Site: brandenburg
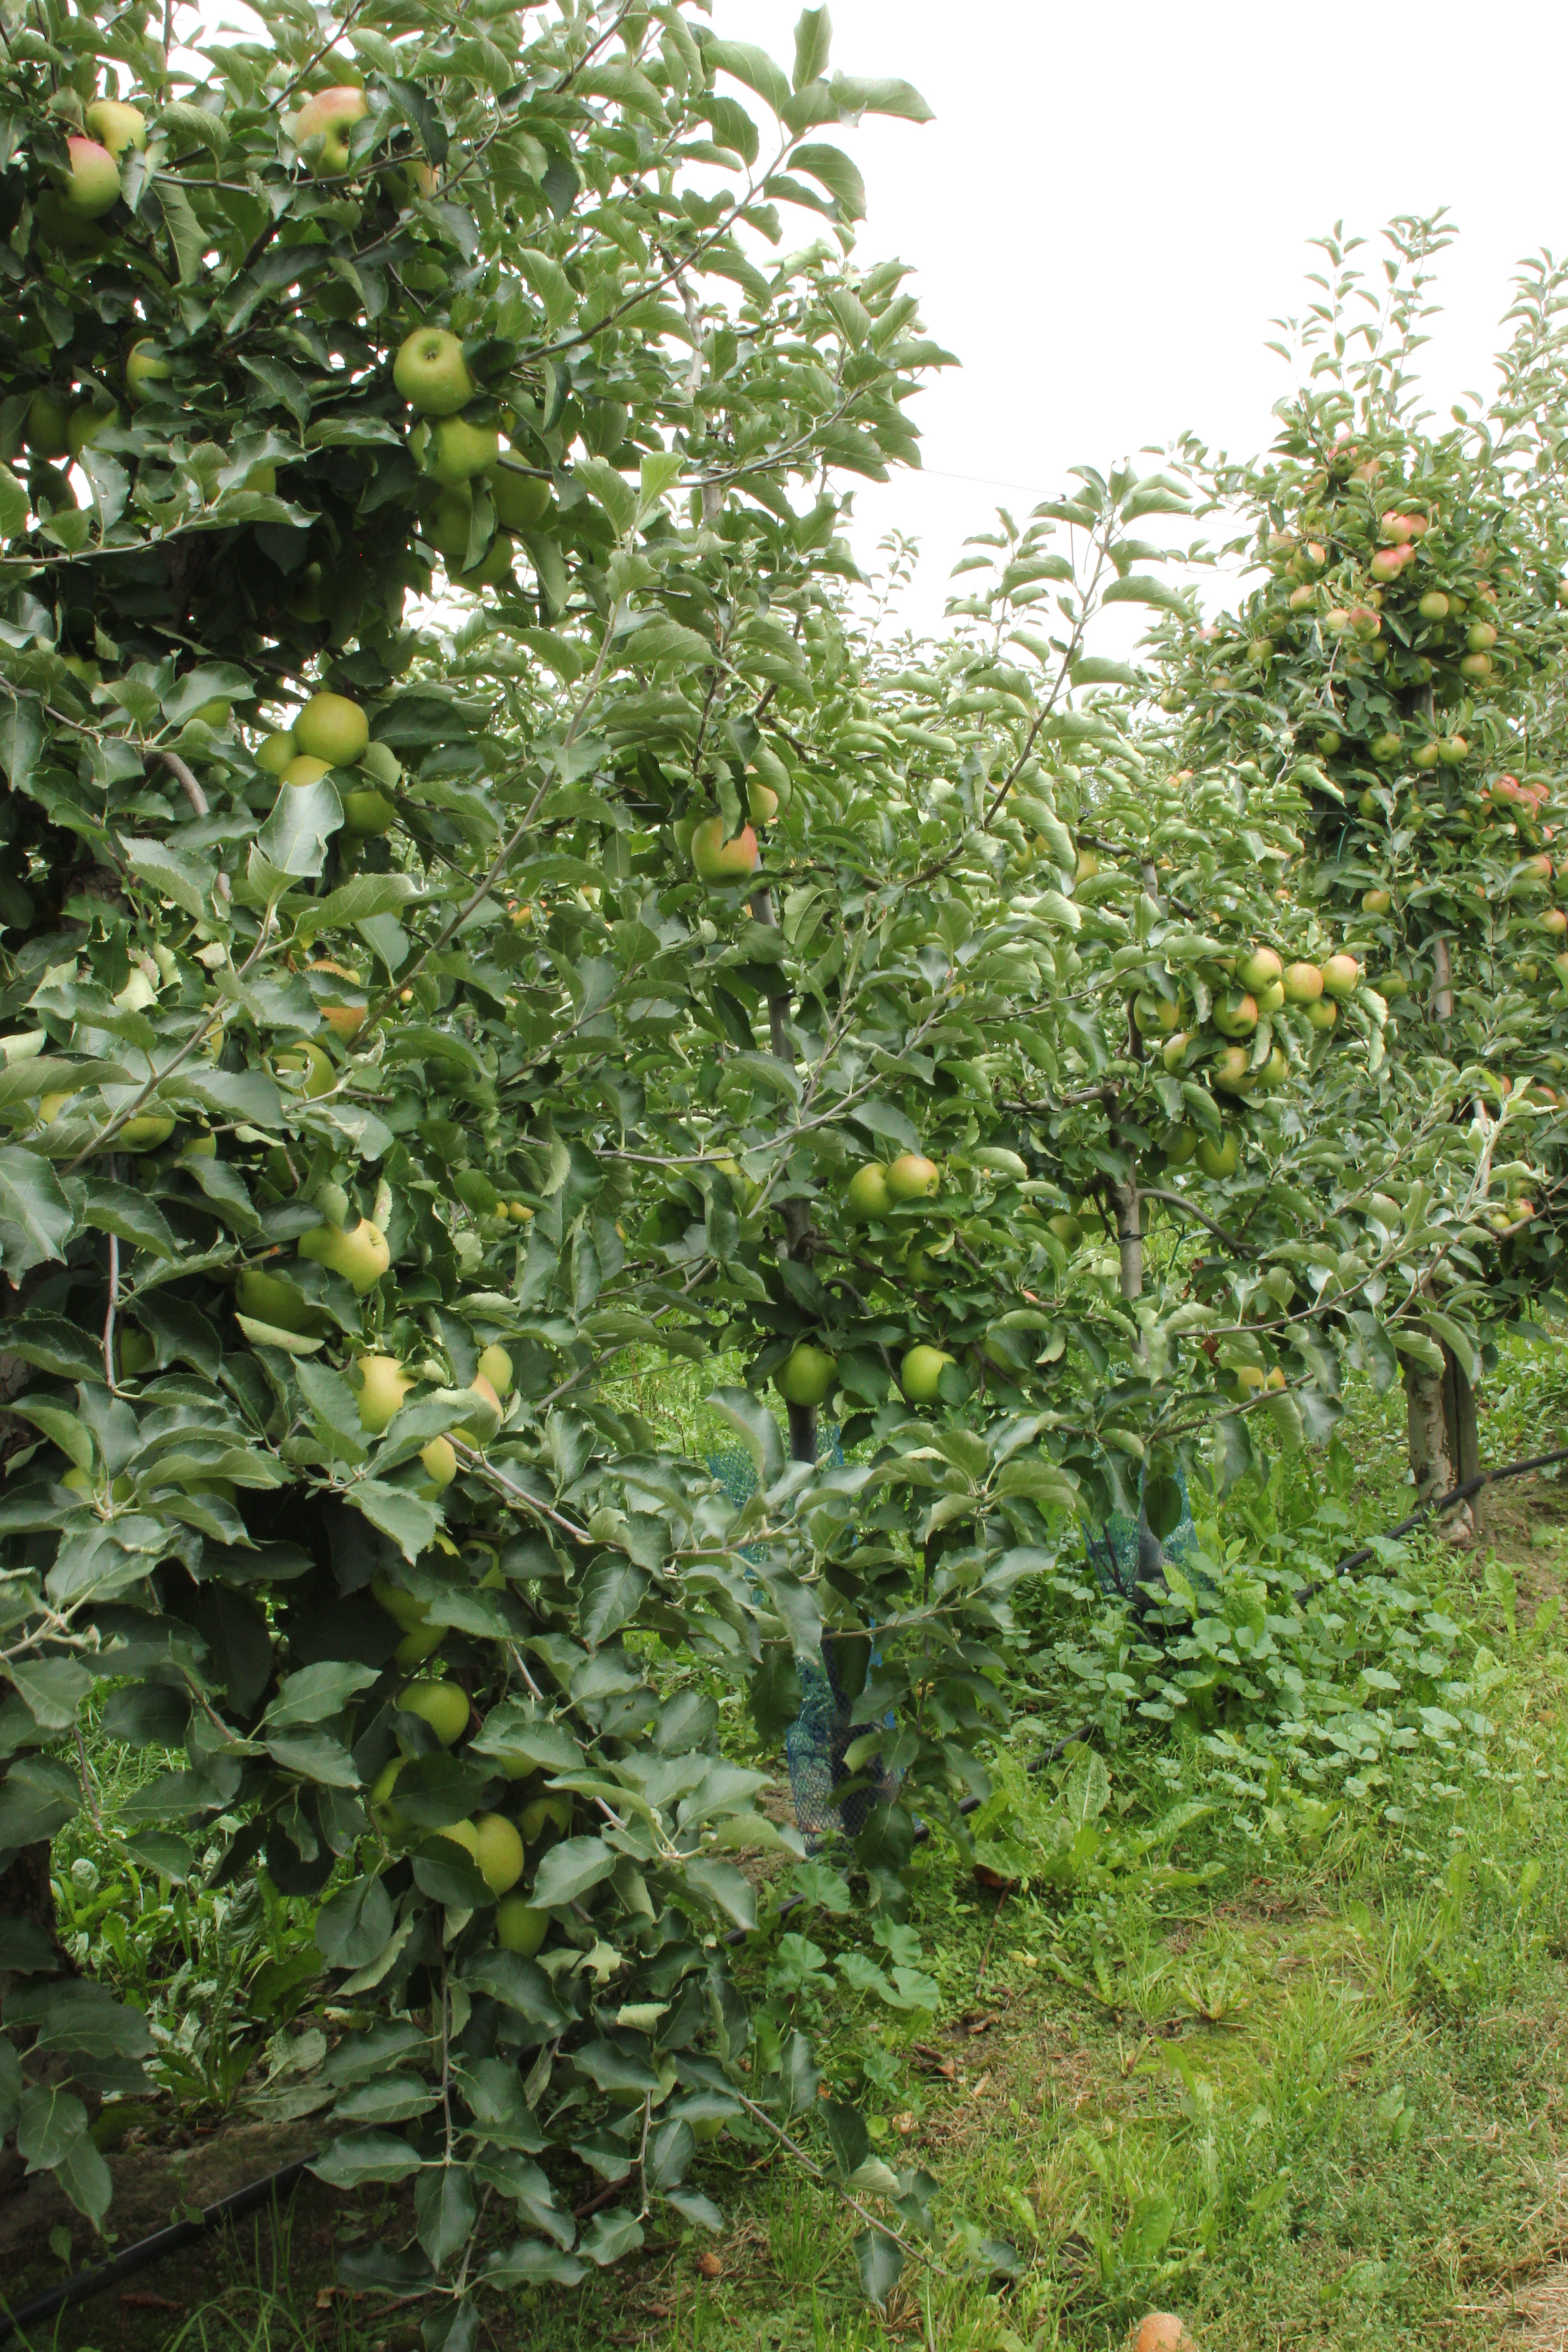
Growth stage (BBCH 87): Maturity of fruit and seed